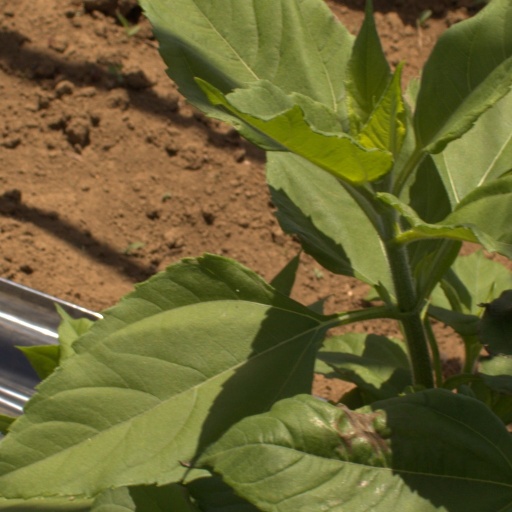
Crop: Jerusalem artichoke